James Breckenridge Speed

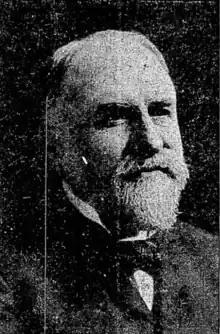
Portrait of Speed

James Breckenridge Speed (alternatively James Breckinridge Speed; January 4, 1844 – July 7, 1912) was an American corporate executive, entrepreneur, and philanthropist based in Louisville, Kentucky. He served as the President of the Louisville Railway Company and over the course of his life founded and led multiple public companies including the Louisville Cement Company and the Ohio Valley Telephone Company.